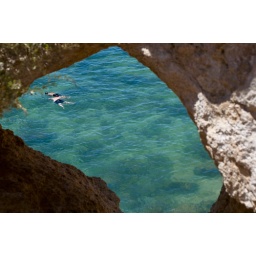
Like fish in the water